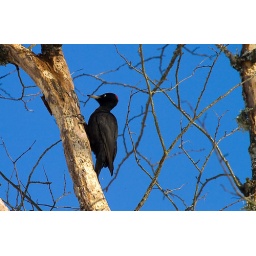
a female Black Woodpecker searching for food. Photo taken at the Mansion building in Ultuna (Uppsala) Sweden.